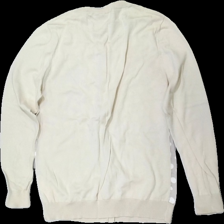
View: back
Type: Cardigan
Category: Ladies
Brand: Missing
Colors: Beige, Grey, White
Material: 100% cotton
Pattern: Dots
Cut: Regular
Season: All
Price range: 50-100
Recommended usage: Reuse
Description: prickig kofta med knappar